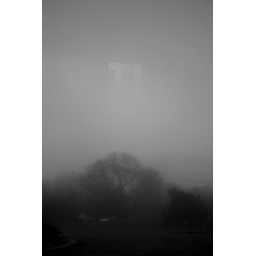
an office in the sky